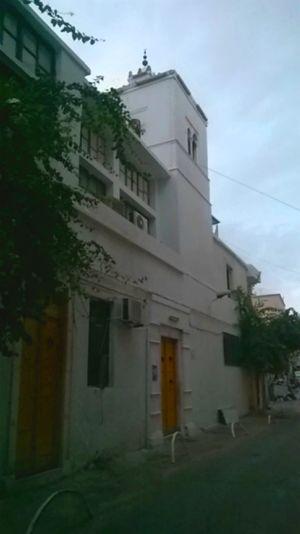
Rue de la Sabkha, Sidi El Béchir, Tunis نهج السبخة، سيدي البشير، تونس العاصمة
La mosquée La Sabkha est une mosquée tunisienne située au sud de la médina de Tunis, dans le faubourg de Bab El Jazira.